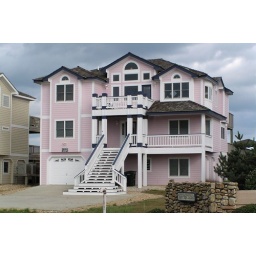
Another beach house in Nags Head